Pavitra: Bharose Ka Safar

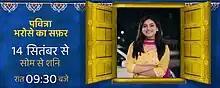

Pavitra: Bharose Ka Safar is an Indian television drama series that premiered from 14 September 2021 on Azaad. Produced by Santosh Singh, Rochelle Singh and Pearl Grey under Parth Production, it stars Sheezan Khan and Shaily Priya Pandey. It went off air on 9 April 2022 and digitally available on MX Player.